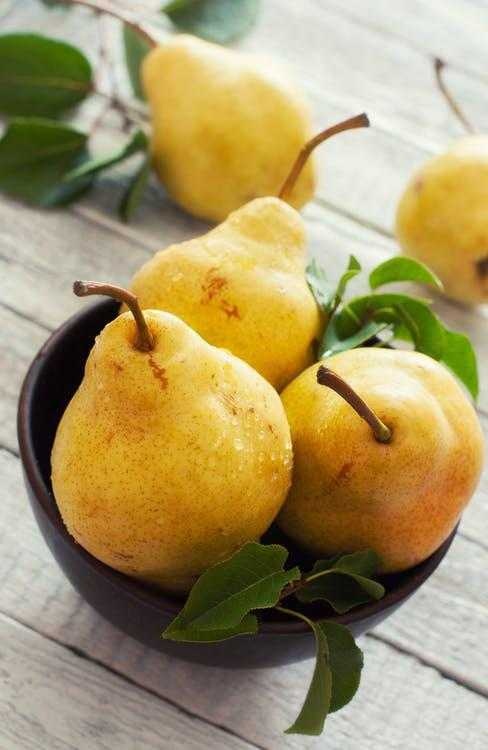
Label: Pear